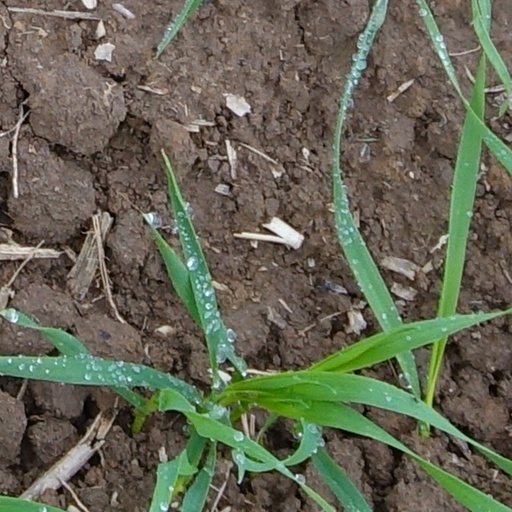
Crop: wheat